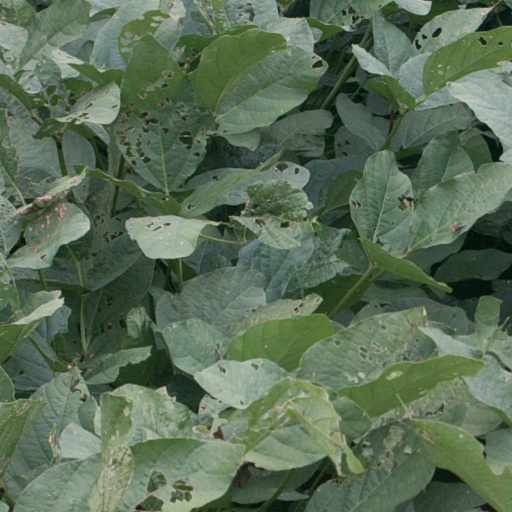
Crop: soybean